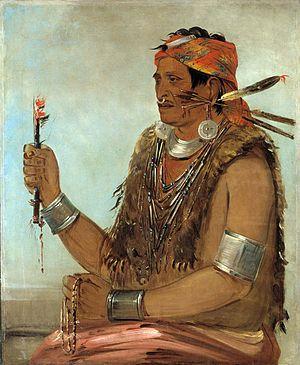
Tenskwatawa est un chef religieux amérindien Shawnee surnommé le Prophète.